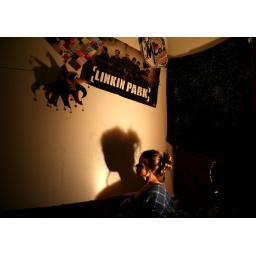
We're just two lost souls swimming in a fish bowl